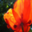
Label: poppy